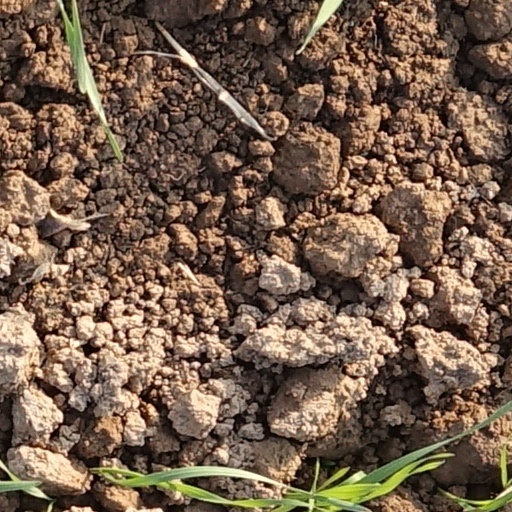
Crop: wheat